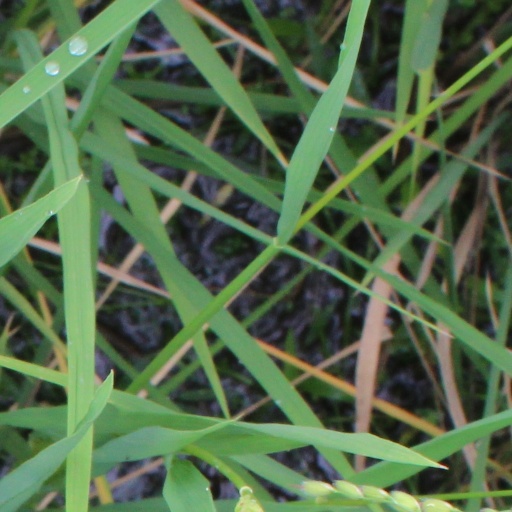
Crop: rice